Bryce Gibbs (Australian rules footballer)

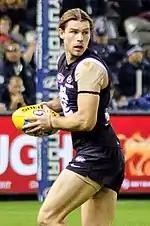
Gibbs in 2017

In 2008, new coach Brett Ratten reduced the size of the leadership group, and Gibbs was excluded from the new group. Gibbs played games as both an attacking midfielder and as a tagger throughout the season, playing very well in both roles. As a tagger, he convincingly beat several top-class opponents, including Chad Cornes (nine disposals), Heath Shaw (six disposals) and Adam Goodes, whom he held to seven disposals while collecting 26 of his own. In the midfield, he showed strong team ethic, very accurate disposal by foot, strong tackling, and very good football smarts and awareness. He collected seven Brownlow votes during the season and finished 5th in the club best and fairest.